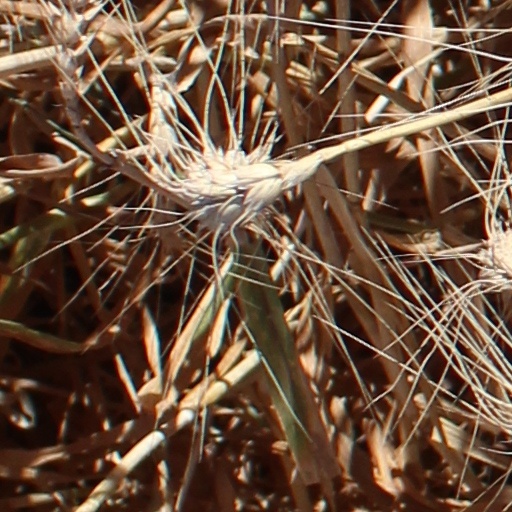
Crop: wheat